High Commission of Canada, Bridgetown

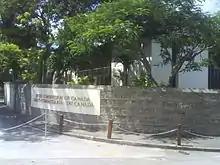
Canadian High Commission (in Bridgetown)

The High Commission of Canada in Barbados is Canada's main diplomatic mission to Barbados. The exact location is Bishop's Hill Court in Bridgetown, St. Michael. The auspices of the High Commission to Barbados also accredited to Eastern Caribbean counterpart islands of Antigua and Barbuda, Dominica, Grenada, Saint Kitts and Nevis, Saint Lucia and Saint Vincent and the Grenadines, as well as three British overseas territories: Anguilla, the British Virgin Islands and Montserrat. It also includes consular and trade services for Guadeloupe, Martinique, Saint-Martin and Sint Maarten.